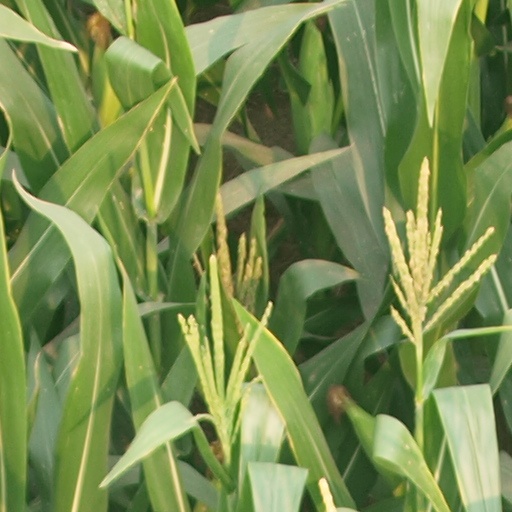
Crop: maize; corn